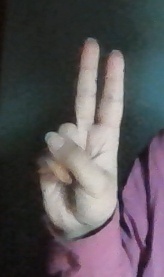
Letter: taa